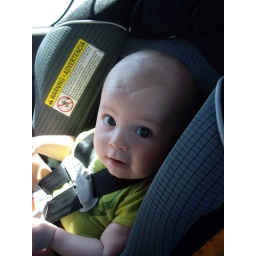
Aidan looking cute in the car